Al-Khwarizmi (crater)

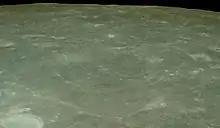
Oblique view from Apollo 11

Al-Khwarizmi is a lunar impact crater located on the far side of the Moon. It lies to the southeast of the crater Moiseev, and northeast of Saenger.